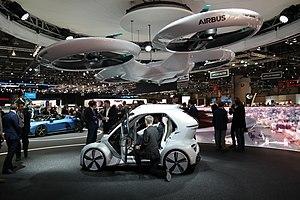
Salon international de l'automobile de Genève 2018
L'édition 2018 du Salon international de l'automobile de Genève est un Salon automobile annuel qui se tient du 8 au 18 mars 2018 à Genève. Il s'agit de la 88ᵉ édition internationale de ce salon, organisé pour la première fois en 1905. Cette édition a reçu 660 000 visiteurs, une fréquentation en baisse de 4,5 % par rapport à l'édition 2017.
L'Audi Pop.Up Next est un projet d'étude de voiture volante drone électrique autonome concept-car modulaire, du constructeur automobile allemand Audi, associé au construction aéronautique européen Airbus, et au designer italien Italdesign. Elle est présentée au salon international de l'automobile de Genève 2018, pour le 50ᵉ anniversaire d'Italdesign.